Josiah Gregg

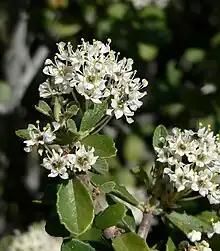
"Ceanothus greggii" is one of many species named for Josiah Gregg.

Several plant species native to the Southwestern United States and Mexico bear the species patronym "greggii" to honor Gregg's contributions to botany, including "Ceanothus greggii", the desert ceanothus, which he collected at the site of the Battle of Buena Vista in 1847. He found and collected other plants, many of which were previously unknown, on a trip to Mexico between 1848 and 1849 with Wislizenus. He sent the specimens to his friend, botanist George Engelmann, in St. Louis, Missouri, to be identified.